Norwegian cuisine

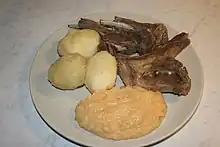
Pinnekjøtt with swede purée and potatoes

Pinnekjøtt is a main course dinner dish of lamb or mutton ribs, and this dish is largely associated with the celebration of Christmas in Western Norway and is rapidly gaining popularity in other regions as well. 31% of Norwegians say they eat "pinnekjøtt" for their family Christmas dinner. "Pinnekjøtt" is often served with puréed swede (rutabaga) and potatoes, beer and "akevitt".